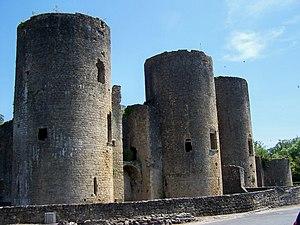
Château de Villandraut, Gironde, France
Cet article recense les monuments historiques de l'arrondissement de Langon, dans le département de la Gironde, en France.
Villandraut est une commune du Sud-Ouest de la France, située dans le département de la Gironde, en région Nouvelle-Aquitaine.
Le château de Villandraut se situe dans la commune du même nom, dans le département français de la Gironde. Il est classé monument historique le 12 juillet 1886.